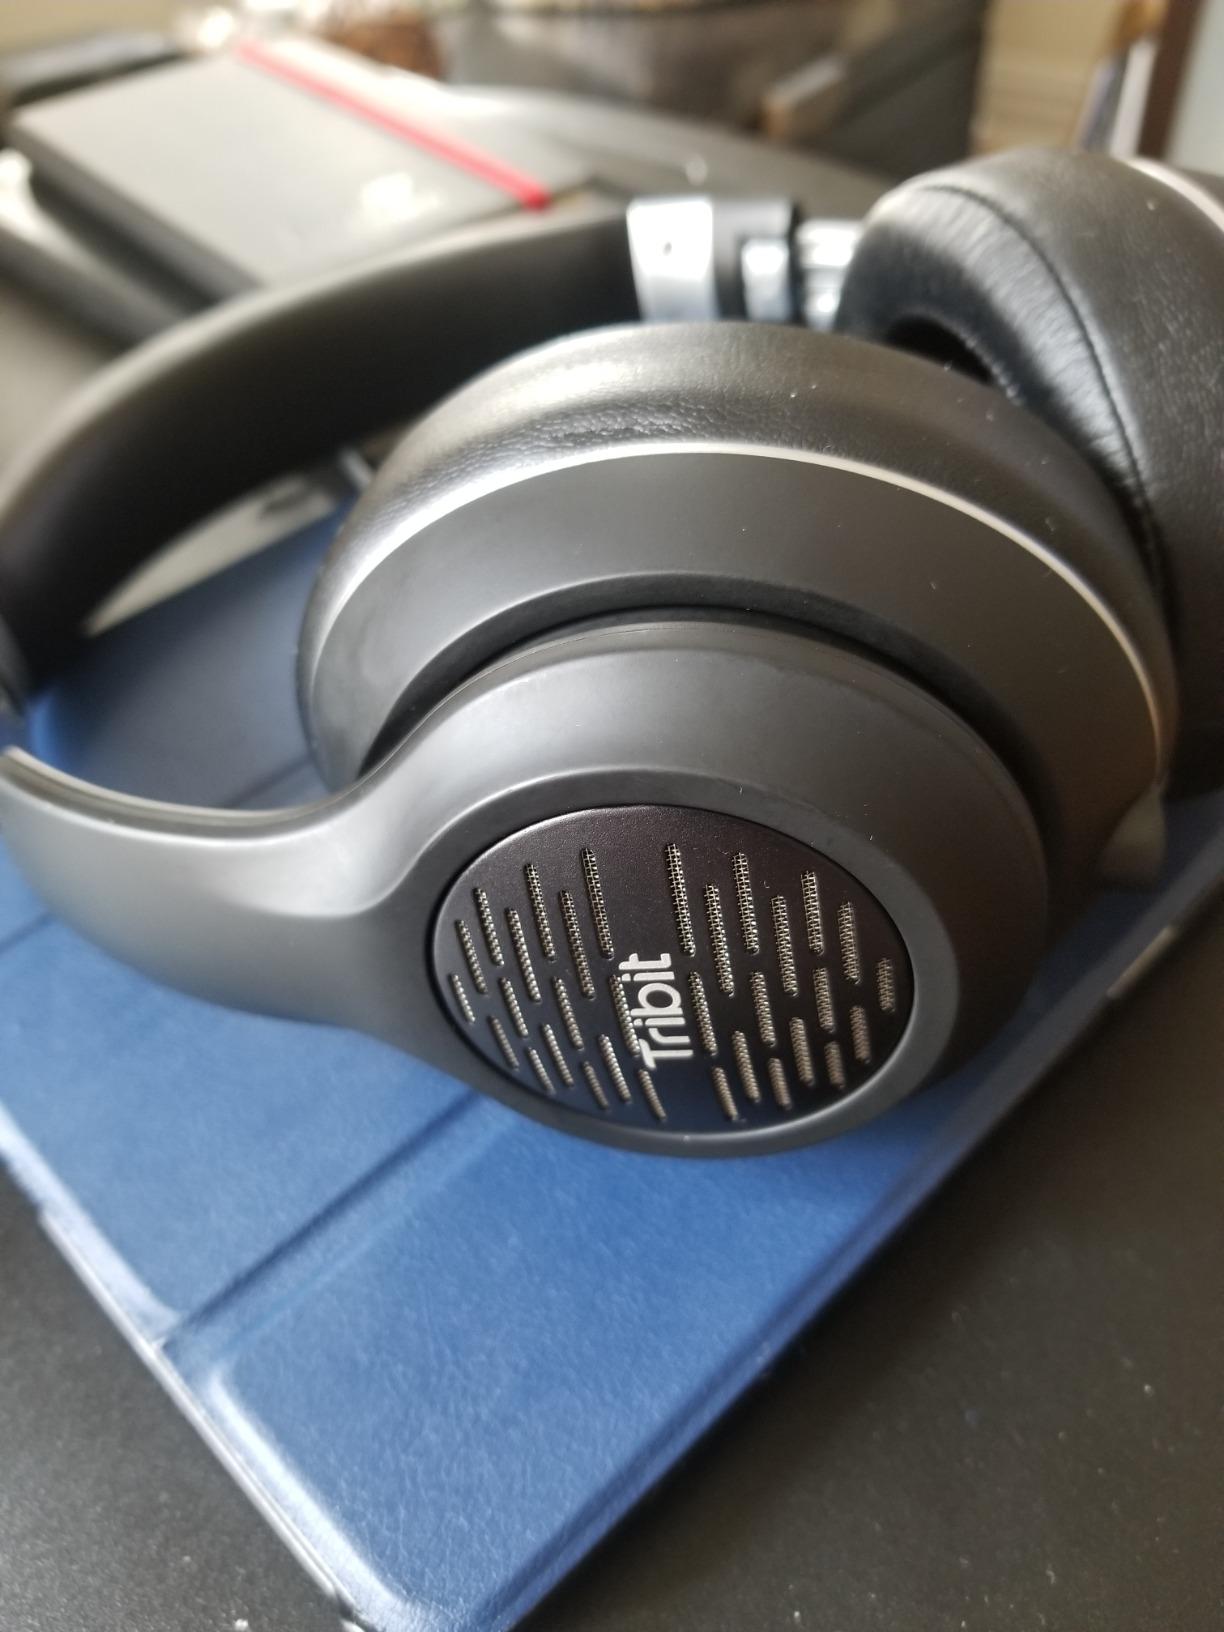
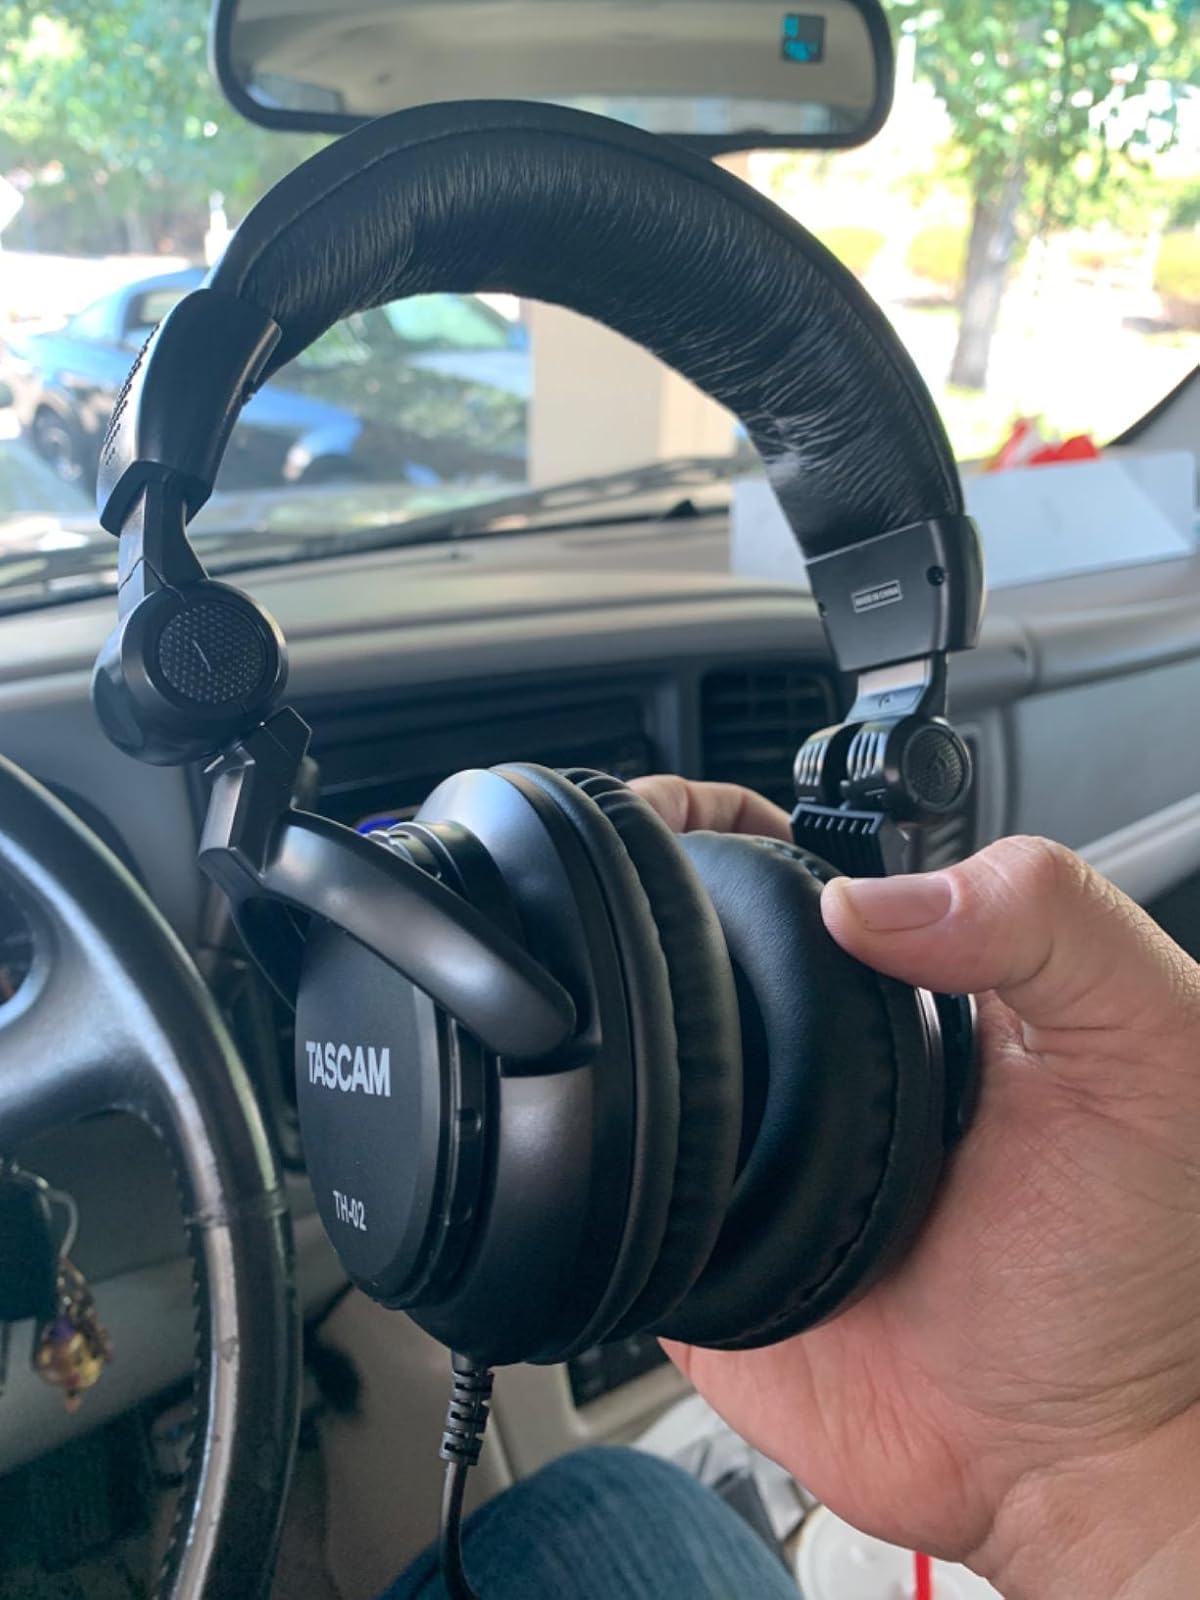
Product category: headphones
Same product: no